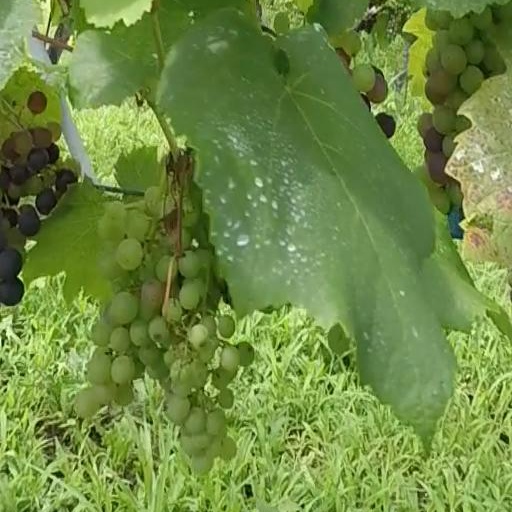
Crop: grape